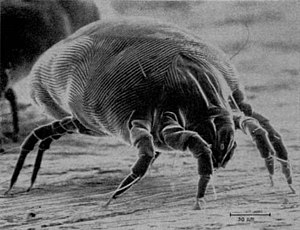
Husstøvmide
Husstøvmide
Husstøvmide
Husstøvmide, er overalt hvor der bor mennesker. De betragtes som en af de vigtigste årsager til astma på verdensplan.